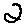
Label: 2